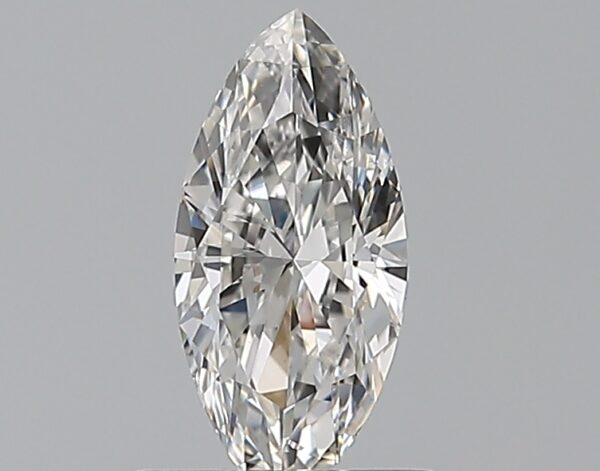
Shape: marquise
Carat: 0.5
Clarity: SI1
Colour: F
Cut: EX
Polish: EX
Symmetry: VG
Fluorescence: F
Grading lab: GIA
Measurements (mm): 8.86 x 4.11 x 2.31